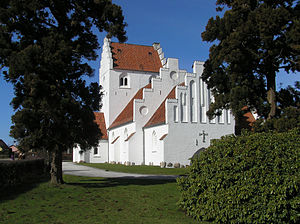
Lundtofte Kirke / Galleri
Lundtofte Kirke fra øst - sydøst
Lundtofte kirke og kirkegård blev indviet i 1921 og omfattede landsbyen Lundtofte, Brede, Hjortekær, Ørholm og Lille Ørholm.